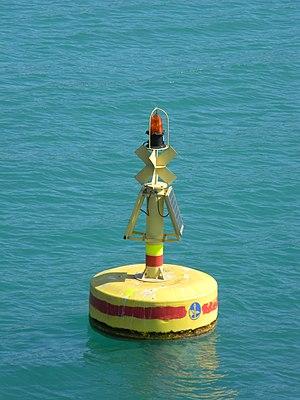
Bouée de signalisation sur le Lac de Garde en italie.